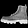
Label: Ankle boot